2017–2018 Spanish constitutional crisis

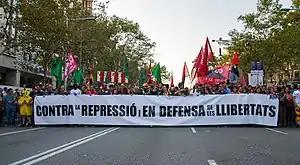
Demonstration in Barcelona during the general strike held in Catalonia on 3 October 2017.

Despite the suspension, the Catalan referendum was held on 1 October 2017, as scheduled by the Generalitat. The absention rate was 58%, with the 2,044,038 voters in favour of independence amounting to 39% of all 5,313,564 registered voters. Over 12,000 officers from the National Police Corps and the Civil Guard were deployed throughout Catalonia in an effort to close off polling stations and seize all election material to prevent the vote from taking place. The Spanish government was forced to call off police raids after clashes with protesters resulted in two people seriously injured, one for a gum ball shot against the eye and the other one due to a heart attack. 893 civilians and 111 agents of the Nacional Police and the Civil Guard were reported to have been injured. According to some Spanish media these previously reported figures may have been exaggerated. The Guardian's columnist, Peter Preston, said the number of injured "hadn't been independently checked" while he still described the police action as "violent and frightening".